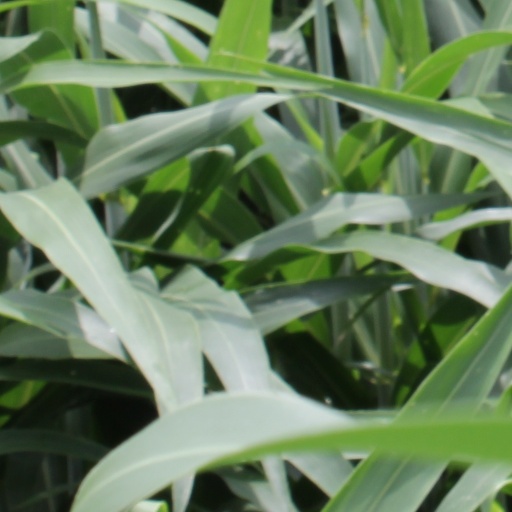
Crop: sorghum